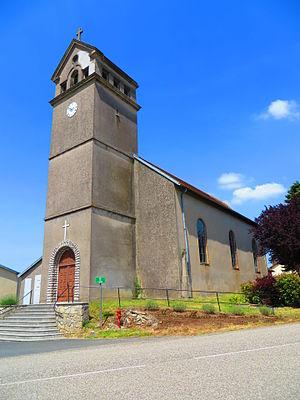
Ibigny eglise
Ibigny [ibiɲi] est une commune française située dans le département de la Moselle, en région Grand Est.